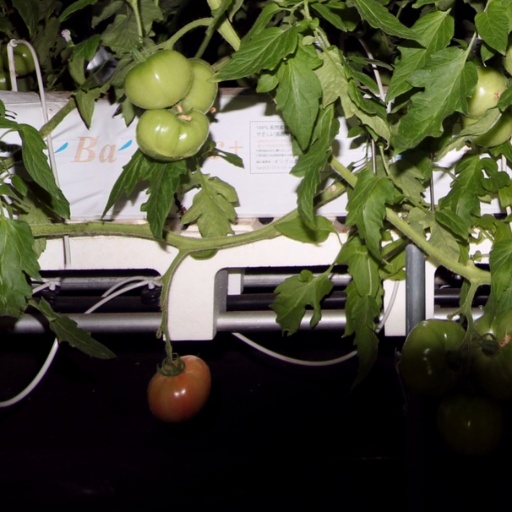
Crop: tomato